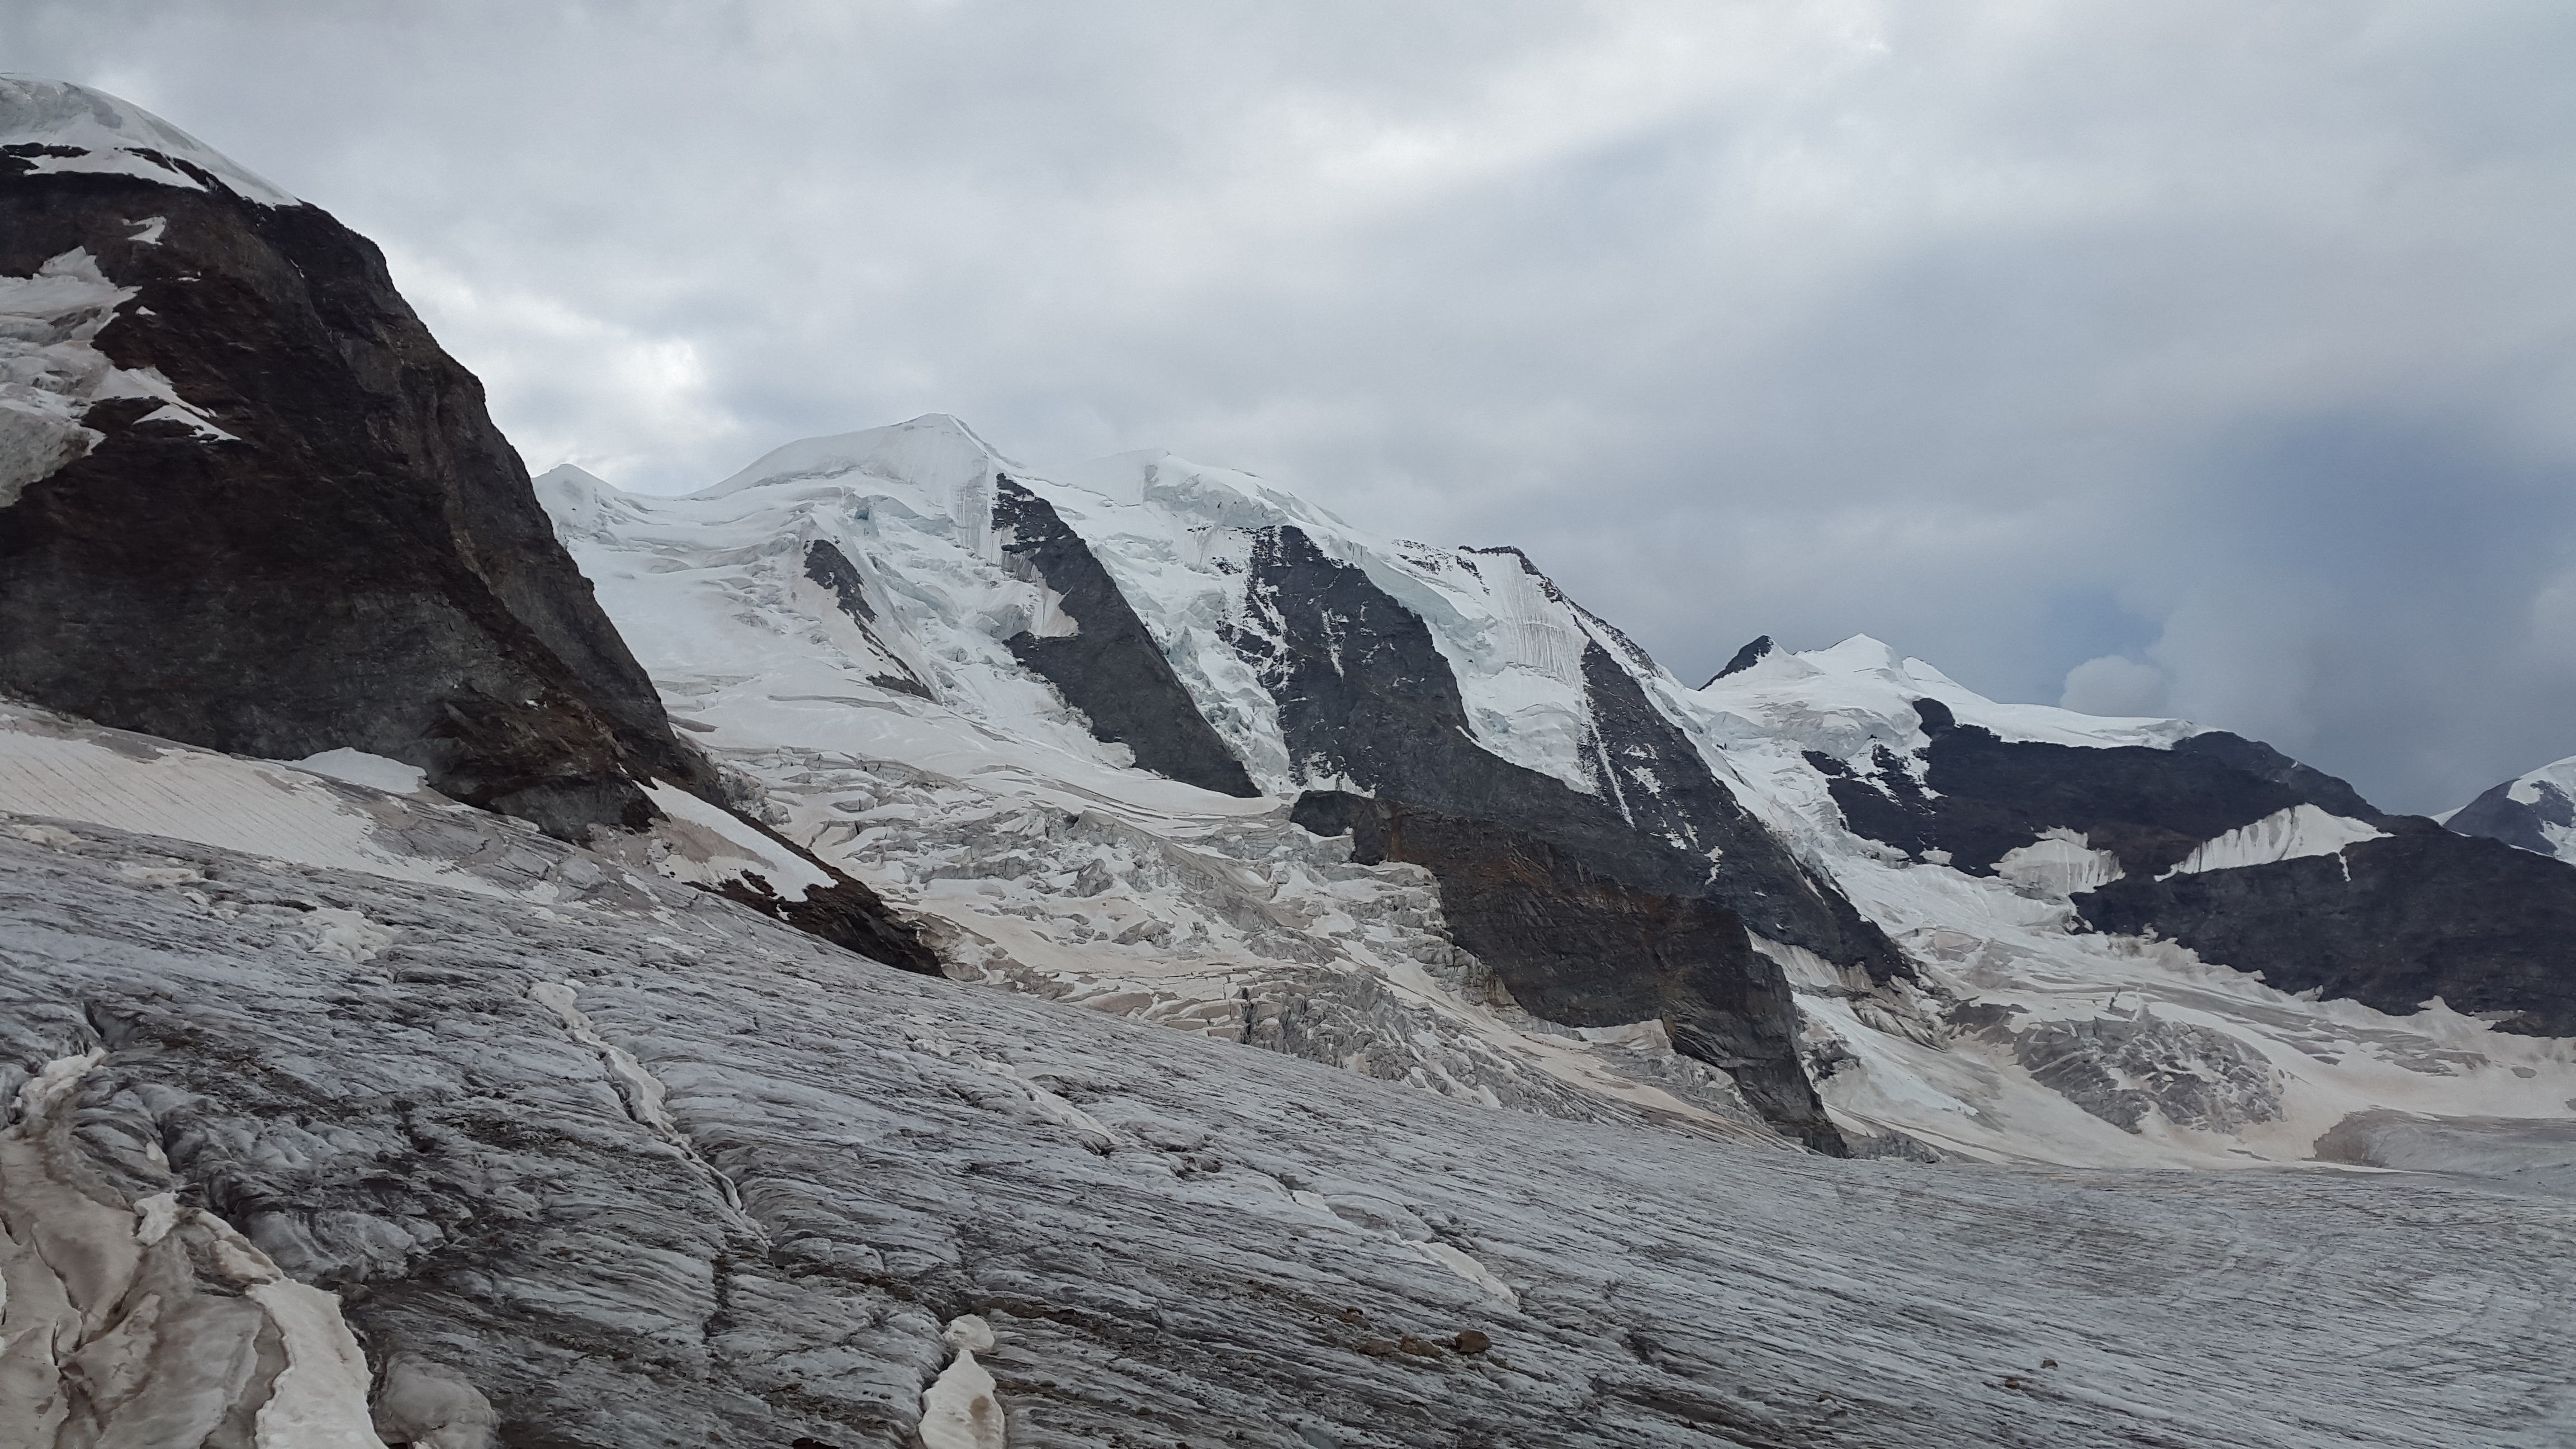
walking, mountain, snow, winter, adventure, mountain range, glacier, alpine, ridge, summit, mountaineering, sports, mountains, alps, plateau, switzerland, fell, cirque, high mountains, moraine, landform, graub nden, mountain pass, alpinism, bernina group, piz palu, bernina, geographical feature, mountainous landforms, glacial landform, geological phenomenon